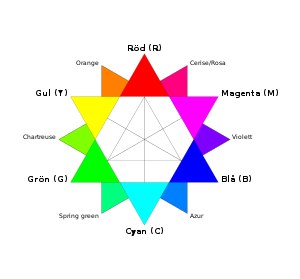
Sekundærfarve
Farvecirkel, der viser primær- og sekundærfarver i farvesystemet RGB og CMY(K).
Sekundærfarver det sammenfattende navn for farver, der opstår som et resultat af blanding af primærfarver.